Drum (container)

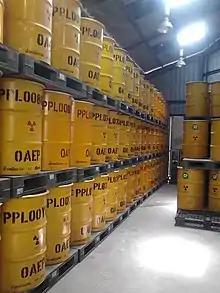
Low level nuclear waste in open head steel drums.

A drum (also called a barrel) is a cylindrical shipping container used for shipping bulk cargo. Drums can be made of steel, dense paperboard (commonly called a fiber drum), or plastic, and are generally used for the transportation and storage of liquids and powders. Drums are often stackable, and have dimensions designed for efficient warehouse and logistics use. This type of packaging is frequently certified for transporting dangerous goods. Proper shipment requires the drum to comply with all applicable regulations.